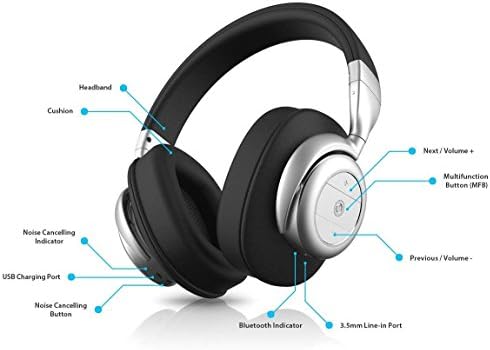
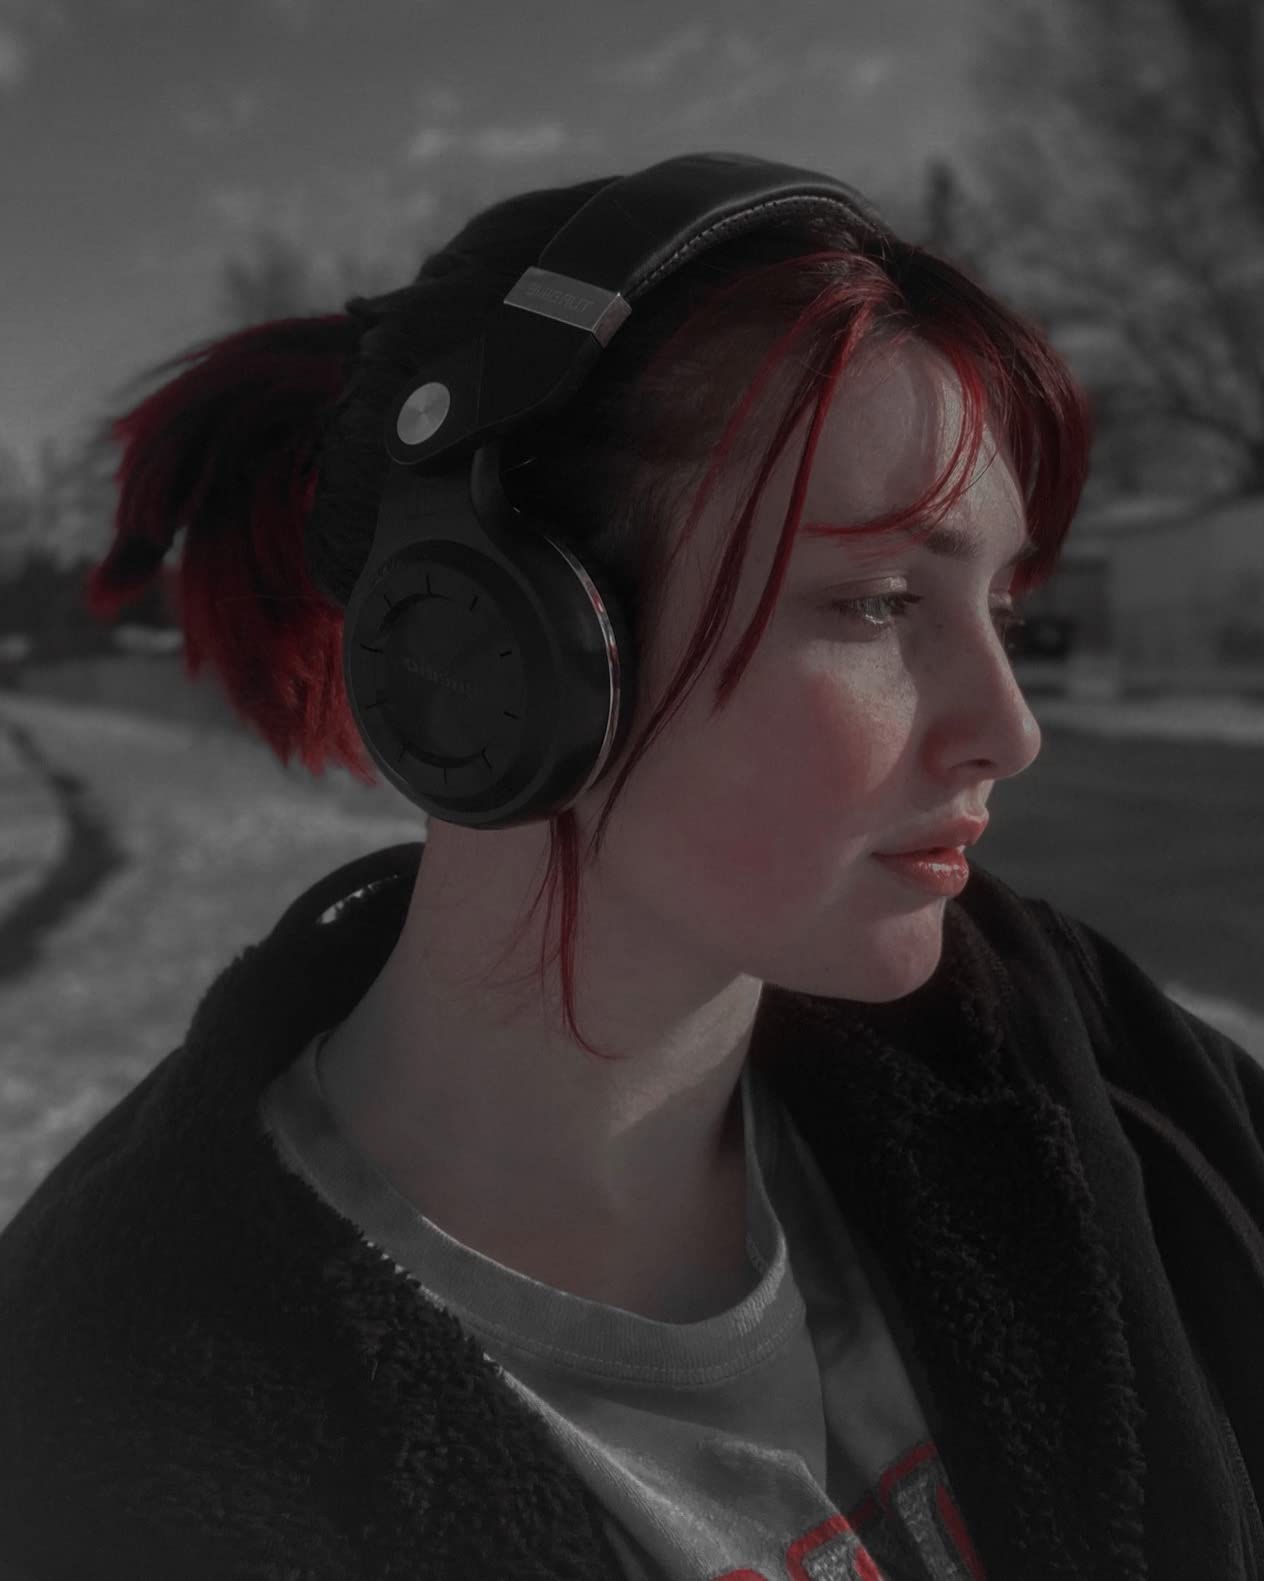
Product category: headphones
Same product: no